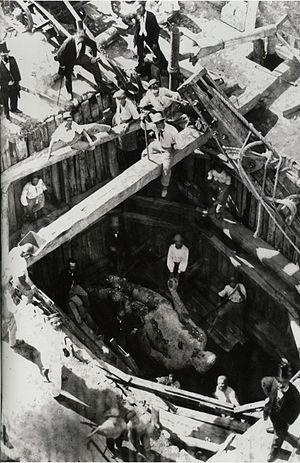
Le théâtre de Pompée est un théâtre romain situé au Champ de Mars, à Rome, dans l'actuel rione du Parione, construit par le consul romain Pompée, « un des grands conquérants de Rome » entre 61 et 55 av. J.-C.